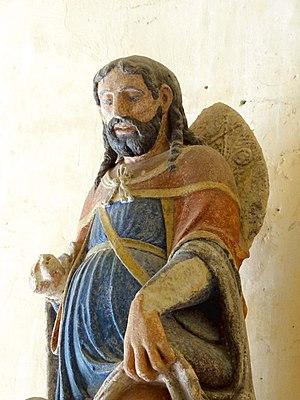
Statue de saint Roch dans l'église Saint-Martin d'Omerville. Il porte une aumônière en bandoulière.
Une aumônière est, à l'origine, une forme de bourse portée à la ceinture et contenant l'argent destiné à l'aumône. Par extension, c'est aussi le nom d'une spécialité gastronomique.
L'église Saint-Martin est une église catholique paroissiale située à Omerville, en France. Elle se singularise par son plan allongé, à vaisseau unique, avec des travées de quatre époques différentes qui se succèdent en enfilade, et un clocher central roman. Avec les murs de la deuxième et de la troisième travée de la nef, il représente la partie la plus ancienne de l'église, et devrait remonter au moins au dernier quart du XIᵉ siècle, ou sinon au tout début du XIIᵉ siècle. Malheureusement, l'élégante flèche de pierre ajoutée au milieu du XIIᵉ siècle a été démolie vers 1905, et remplacée par un simple toit. À l'intérieur, le caractère roman s'est bien conservé dans la base du clocher voûtée en berceau. Un chœur de deux travées, dont le style du voûtement reflète les dernières années de la première période gothique, est substitué à l'abside primitive vers 1220-1230. Lors de l'agrandissement du chœur par l'adjonction d'une abside à pans coupés au dernier quart du XIIIᵉ siècle ou au début du XIVᵉ siècle, la seconde travée est partiellement démolie pour des raisons inconnues.